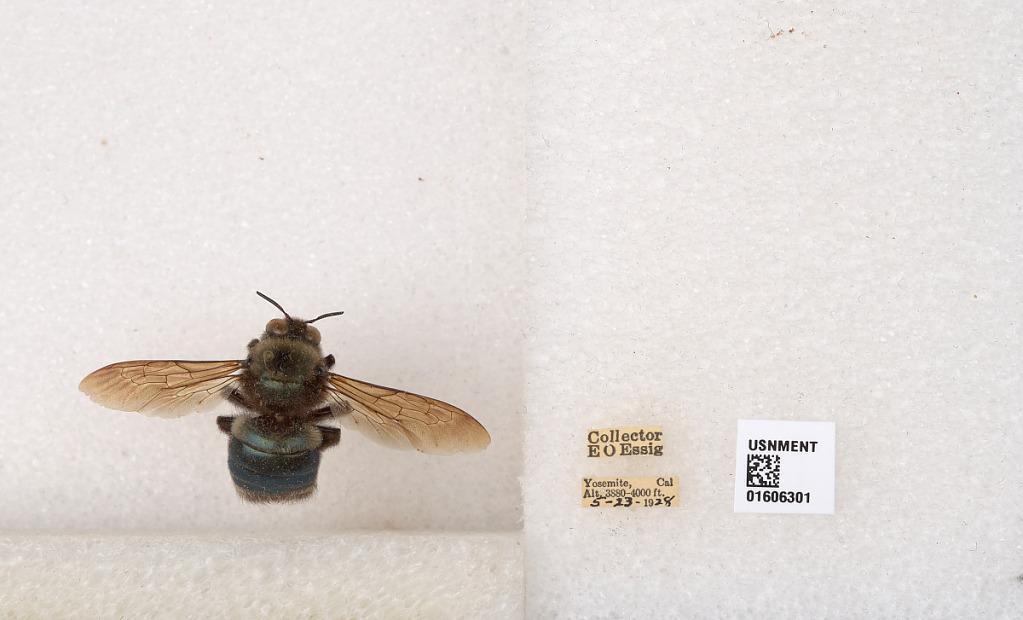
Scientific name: Xylocopa (Xylocopoides) californica californica Cresson
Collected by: E. Essig
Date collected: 1928-5-23
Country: United States
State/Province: California
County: Mariposa
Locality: Yosemite
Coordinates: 37.85, -119.567